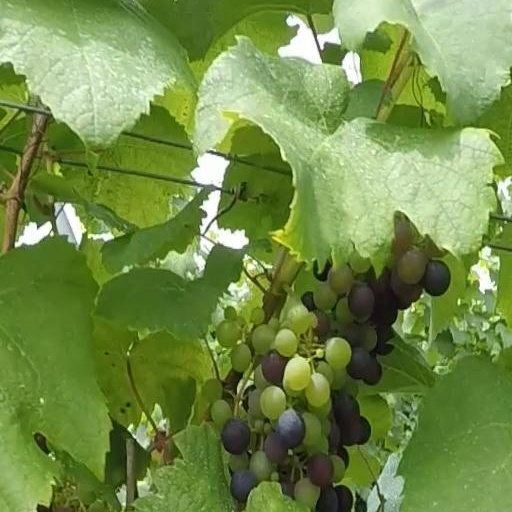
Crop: grape